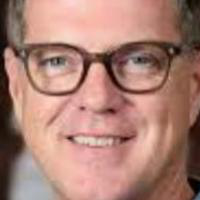
Age group: age 41-55